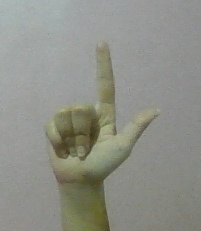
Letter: laam